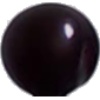
Label: Cherry Wax Black 1